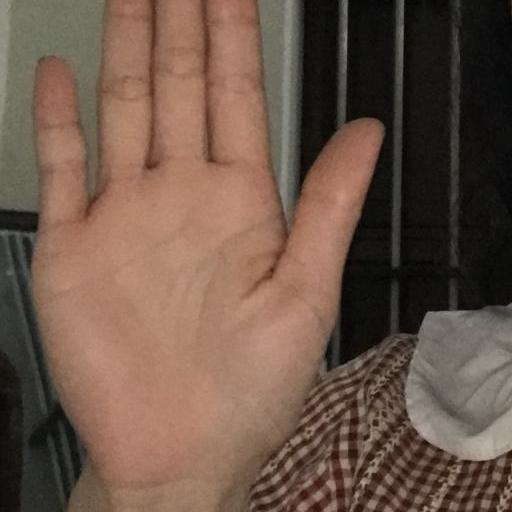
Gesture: stop